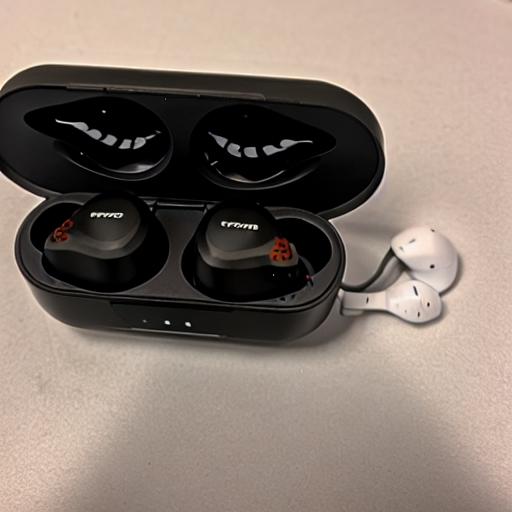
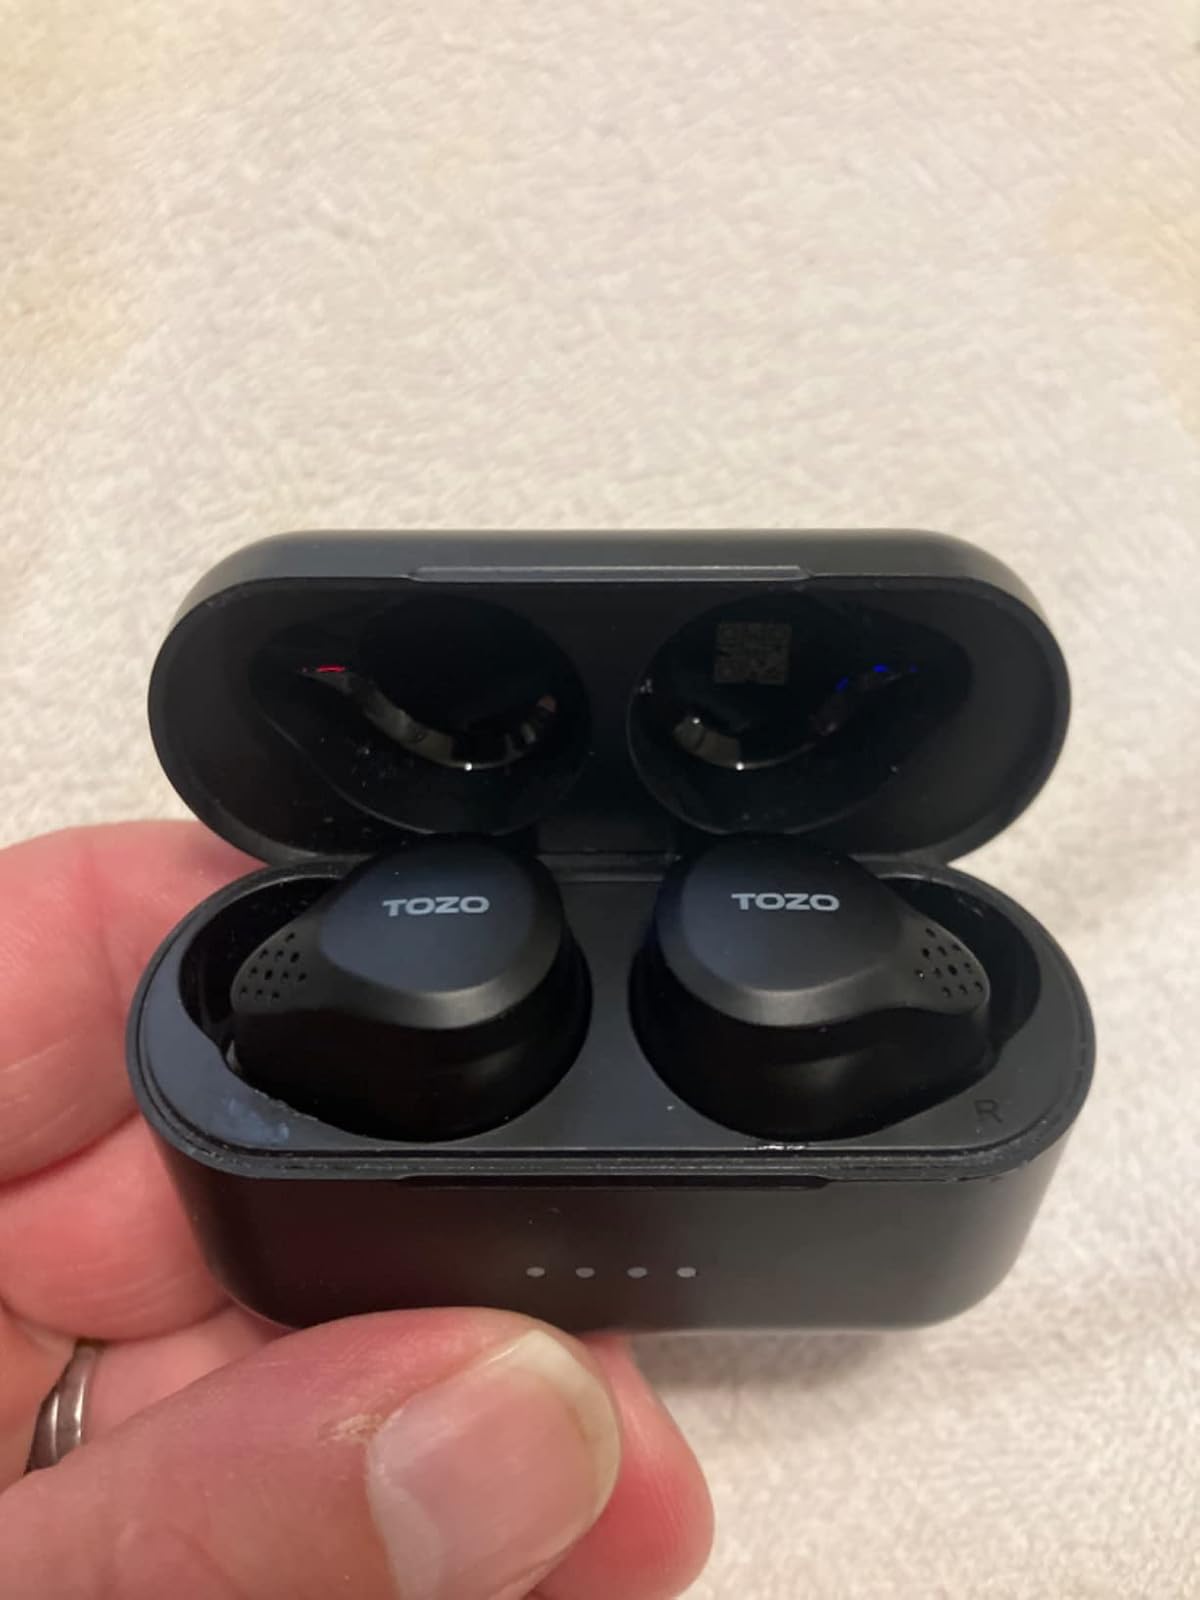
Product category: earbuds
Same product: no